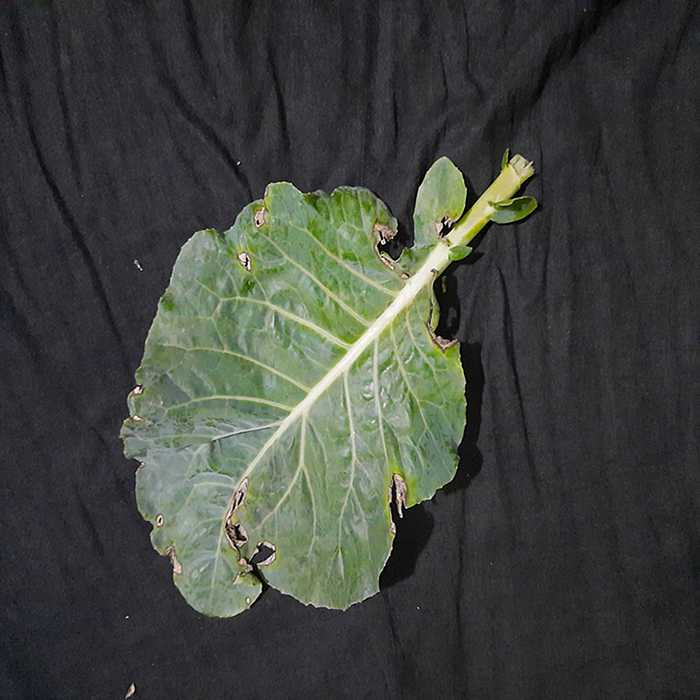
Plant: Cauliflower
Label: Downy mildew